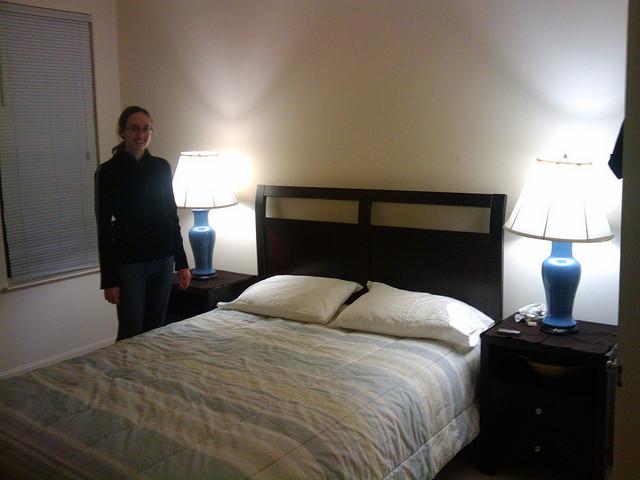
A woman that is standing near a bed.